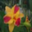
Label: orchid